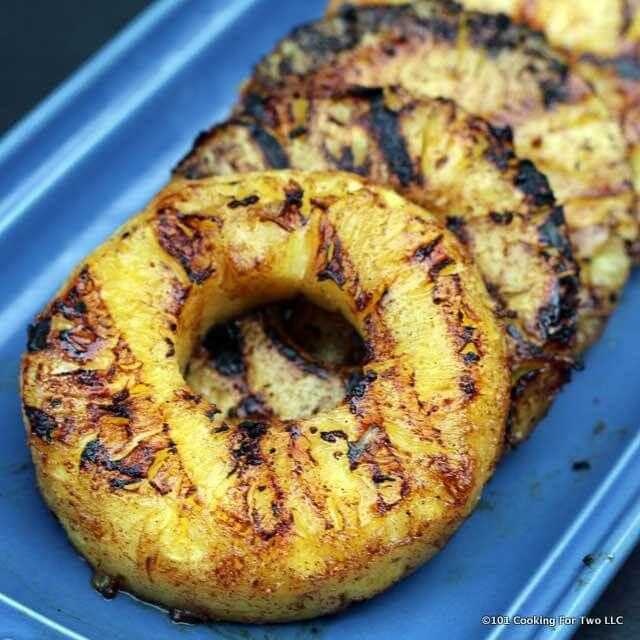
Label: Pineapple